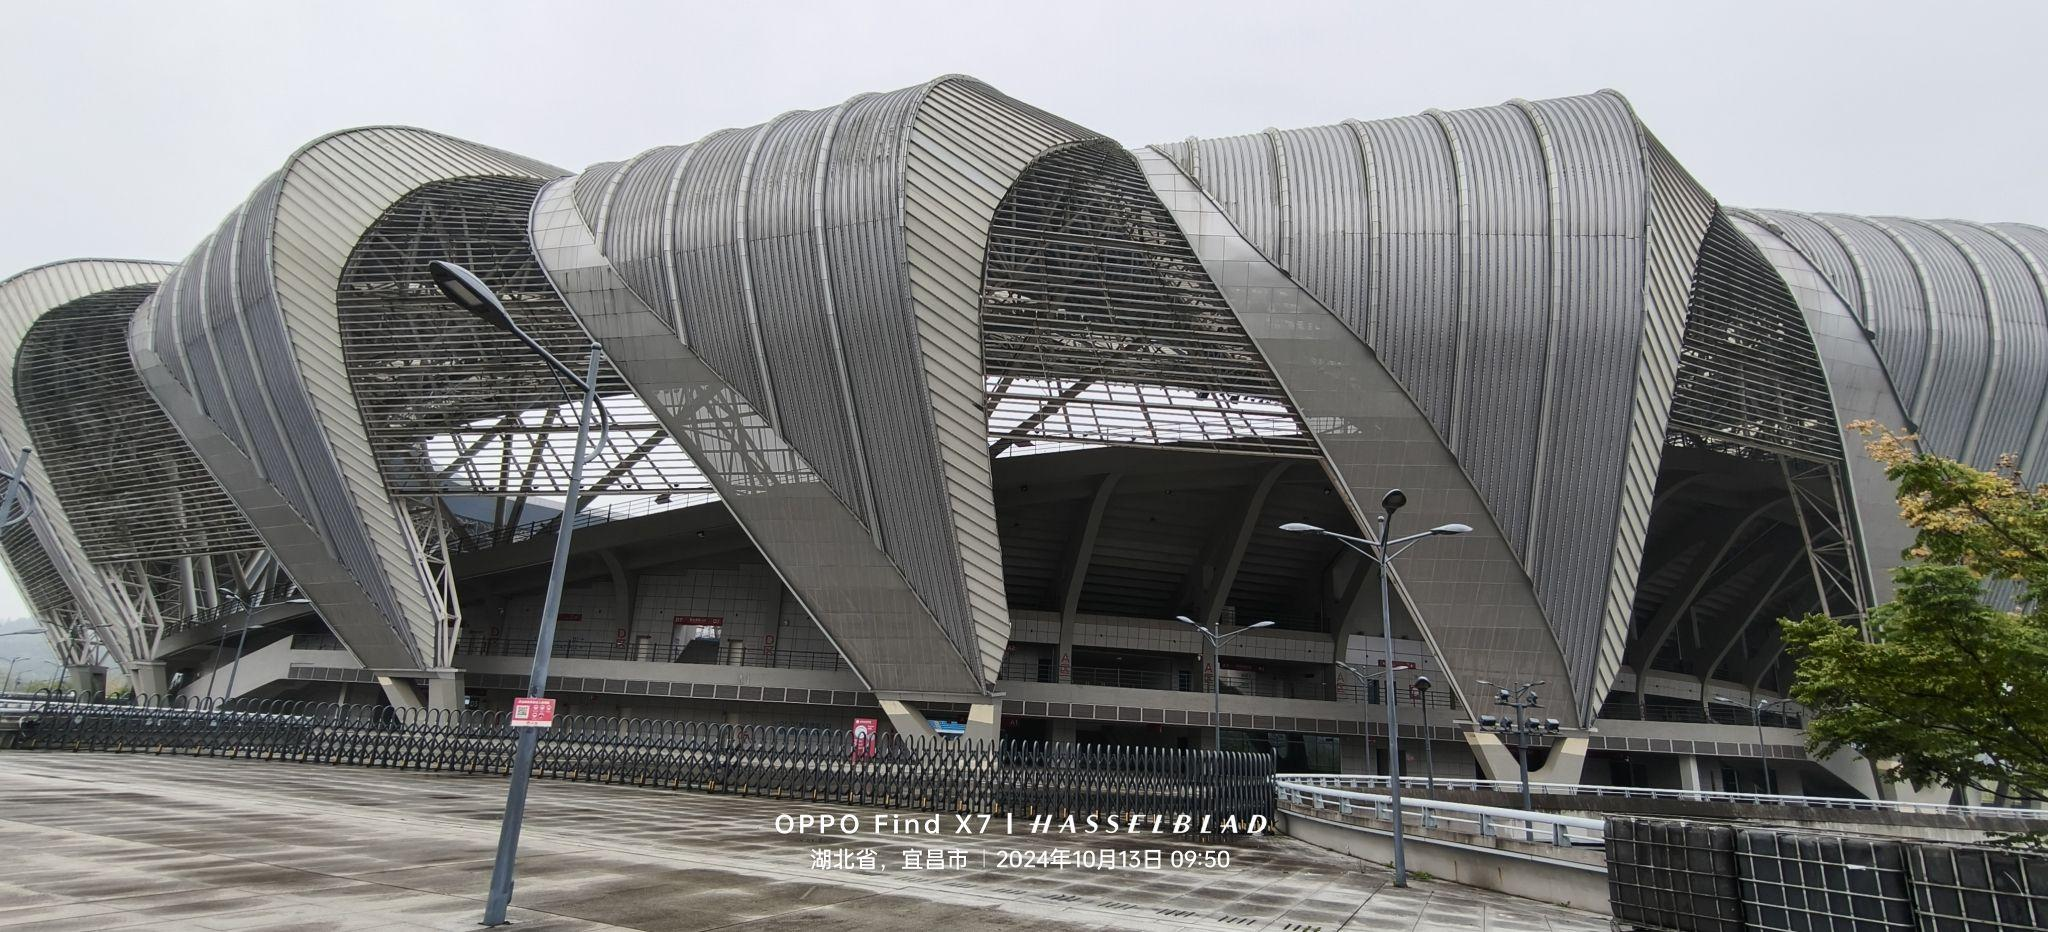
地标名称：宜昌奥体中心
所在城市：宜昌市·点军区